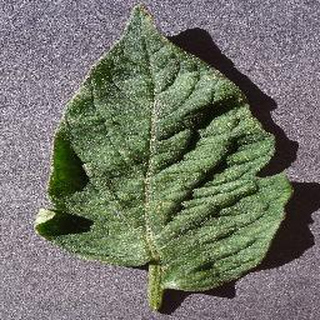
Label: healthy_tomato